Draconian (band)

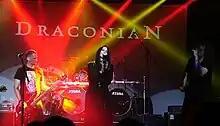
Draconian at Metal Gates 2018

On 30 October 2015, "Sovran", the band's sixth studio album, was released via Napalm Records. It was mixed and mastered by Jens Bogren, with whom they had previously worked, at Fascination Street Studios. "Sovran" is the first album of Draconian with Heike Langhans, who also co-wrote some of the lyrics.